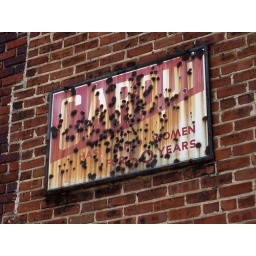
A rusty and crusty metal ghost sign on the side of a building in Cumberland Gap, Tennessee.